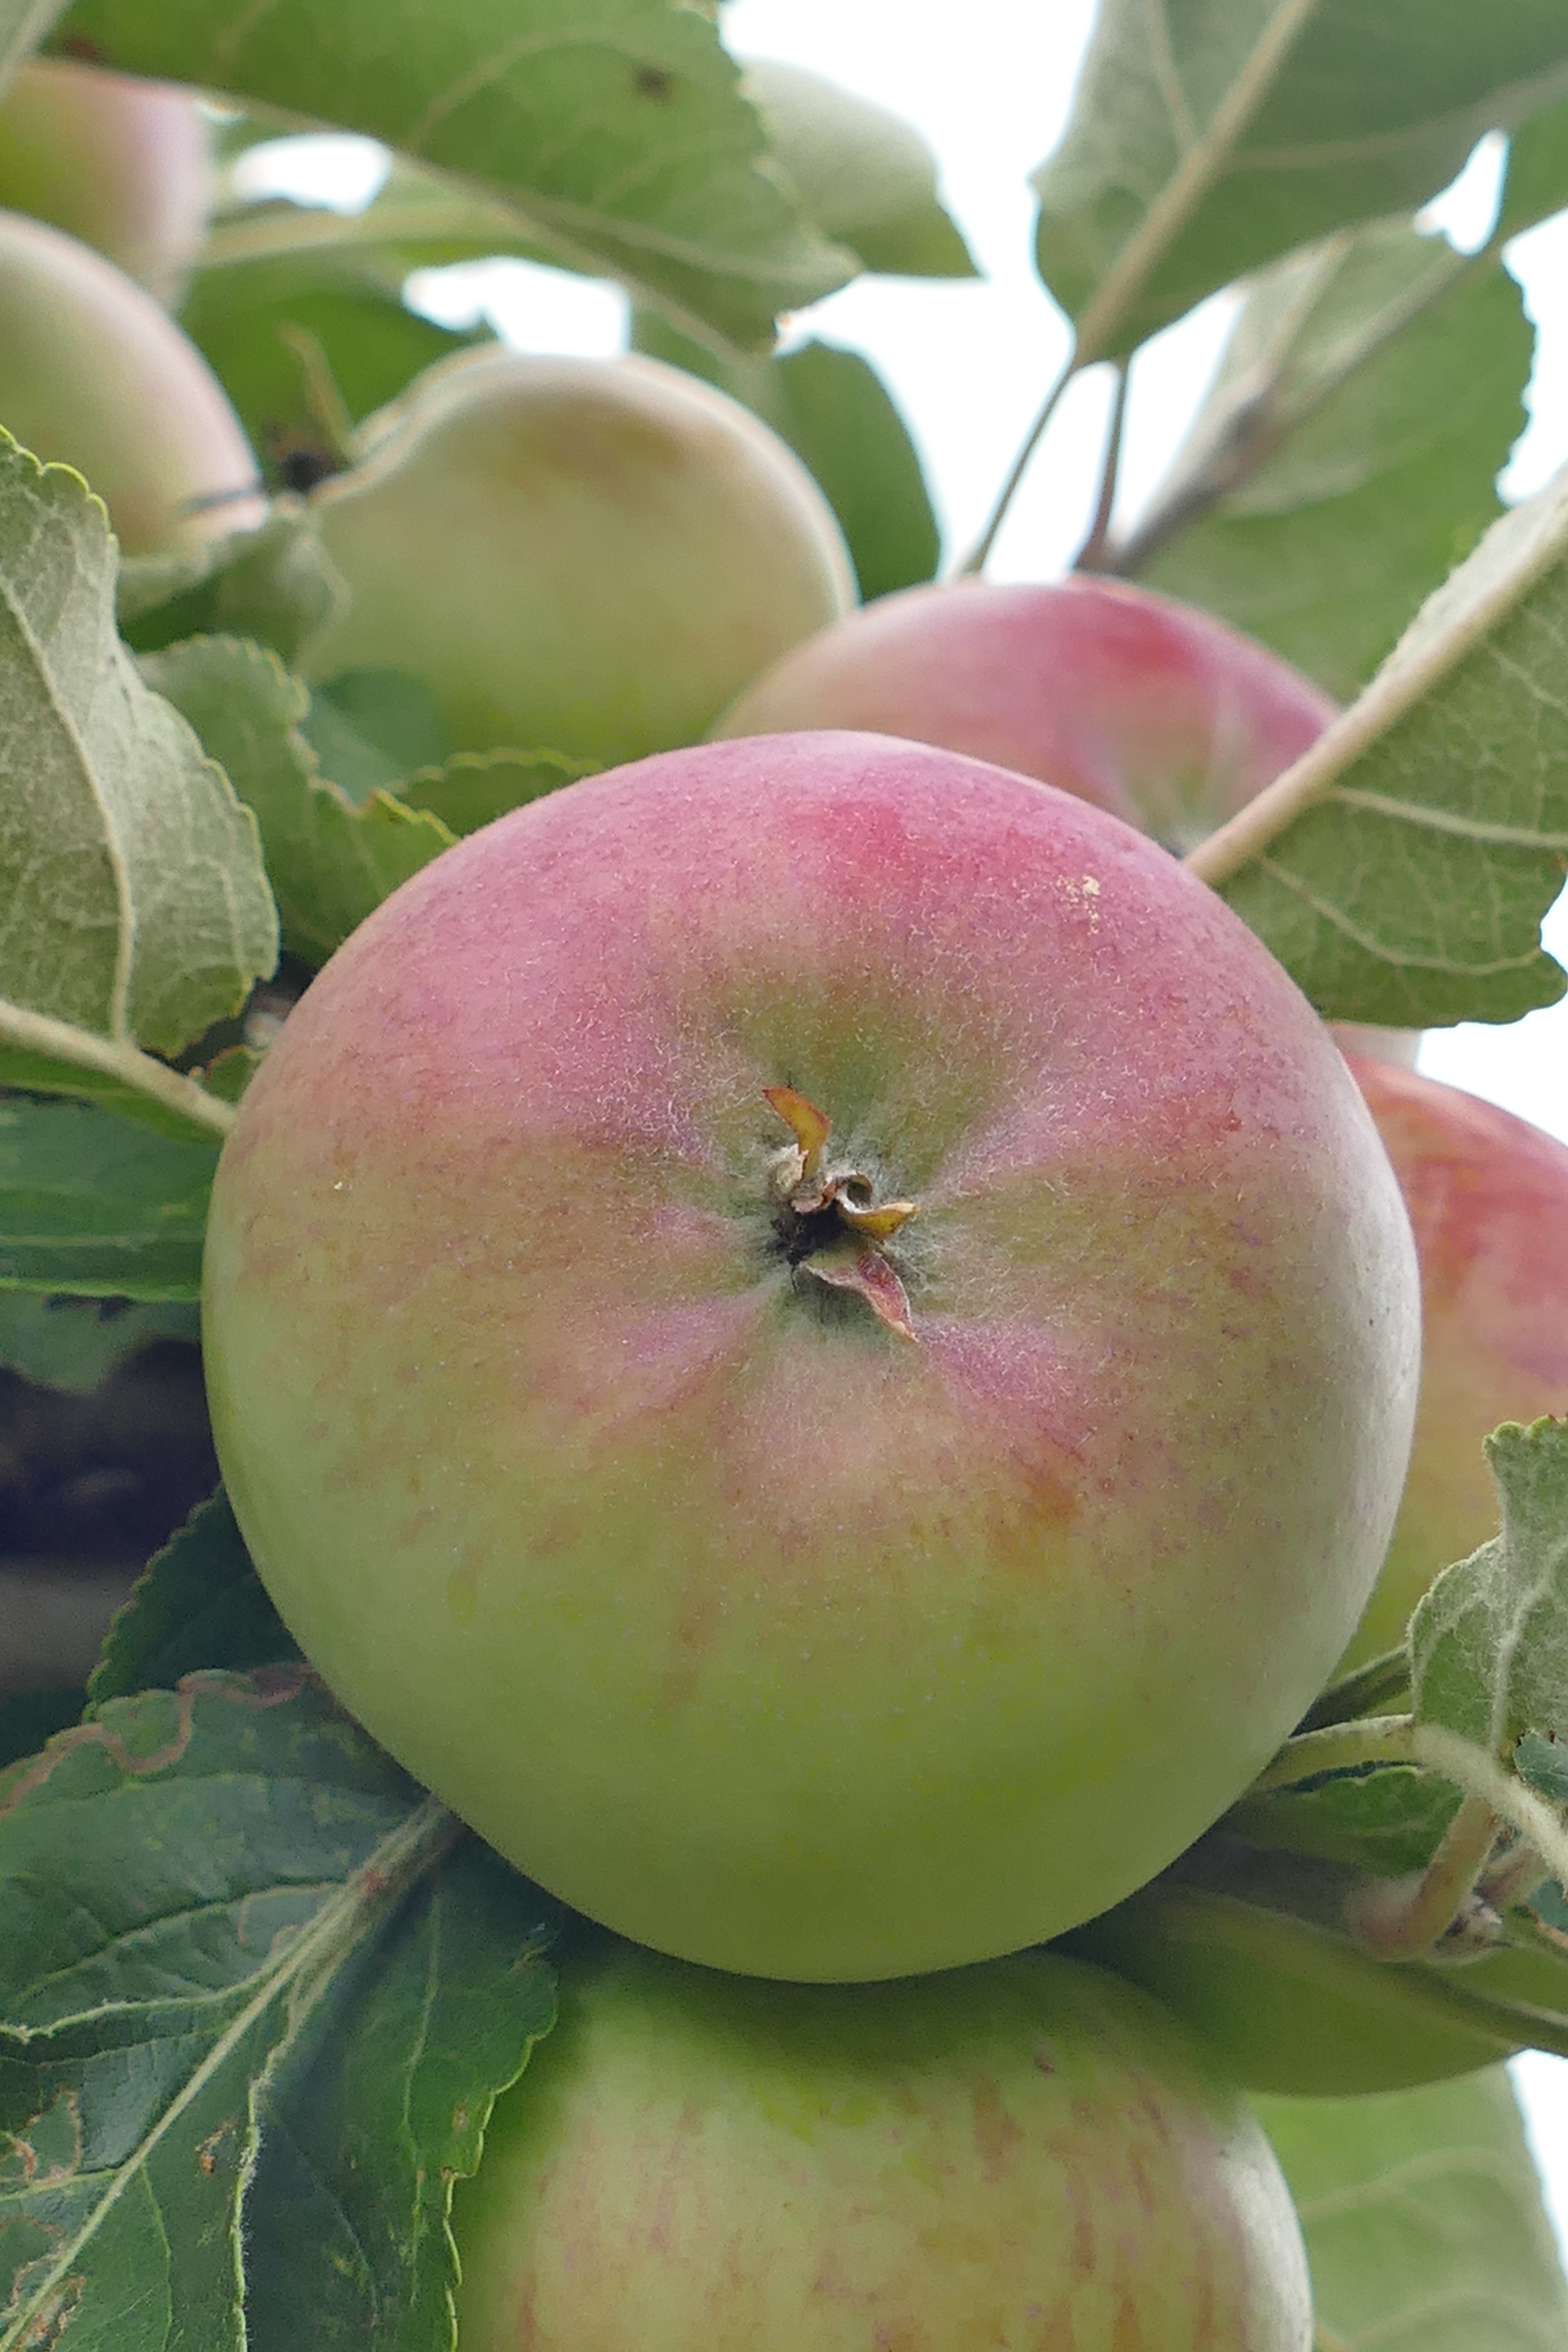
apple, tree, nature, branch, plant, fruit, flower, food, green, red, harvest, produce, garden, healthy, close, leaves, apple tree, green apple, kernobstgewaechs, flowering plant, rose family, land plant, rose order